Reticulated foam

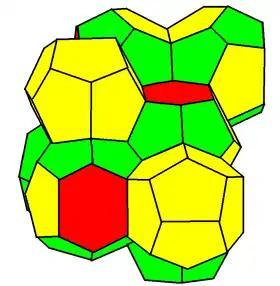
Weaire–Phelan structure

A description of the structure of reticulated foams is still being developed. While Plateau's laws, the rules governing the shape of soap films in foams were developed in the 19th century, a mathematical description of the structure is still debated. The computer-generated Weaire–Phelan structure is the most recent. In a reticulated foam only the edges of the polyhedra remain; the faces are missing. In commercial reticulated foam, up to 98% of the faces are removed. The dodecahedron is sometimes given as the basic unit for these foams, but the most representative shape is a polyhedron with 13 faces. Cell size and cell size distribution are critical parameters for most applications. Porosity is typically 95%, but can be as high as 98%. Reticulation affects many of the physical properties of a foam. Typically resistance to compression is decreased while tensile properties like elongation and resistance to tearing are increased.